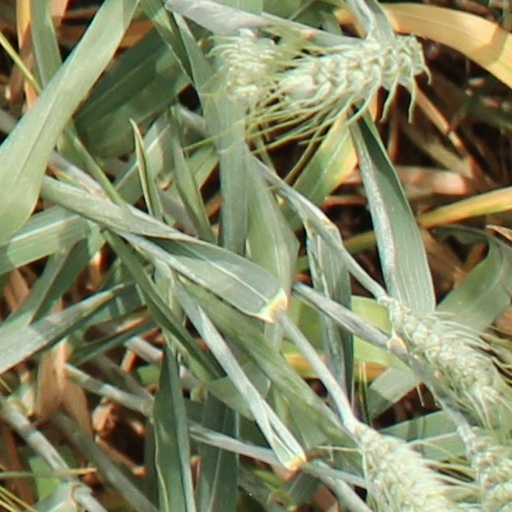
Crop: wheat